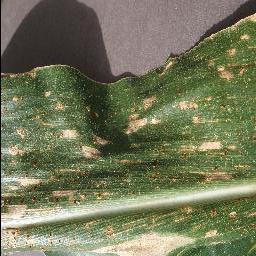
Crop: corn
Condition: (maize)_cercospora_spot_gray_spot